Battle of Los Angeles (2009)

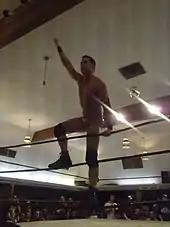
The tournament runner-up Roderick Strong making his entrance to the ring.

Next, Roderick Strong took on Johnny Goodtime. Strong countered a handstand move by Goodtime by kicking him and then hit a backbreaker and applied a "Stronghold" on Goodtime to make him submit to the hold.